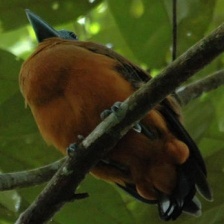
Species: CAPUCHINBIRD
Scientific name: PERISSOCEPHALUS TRICOLOR